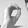
ASL letter: O